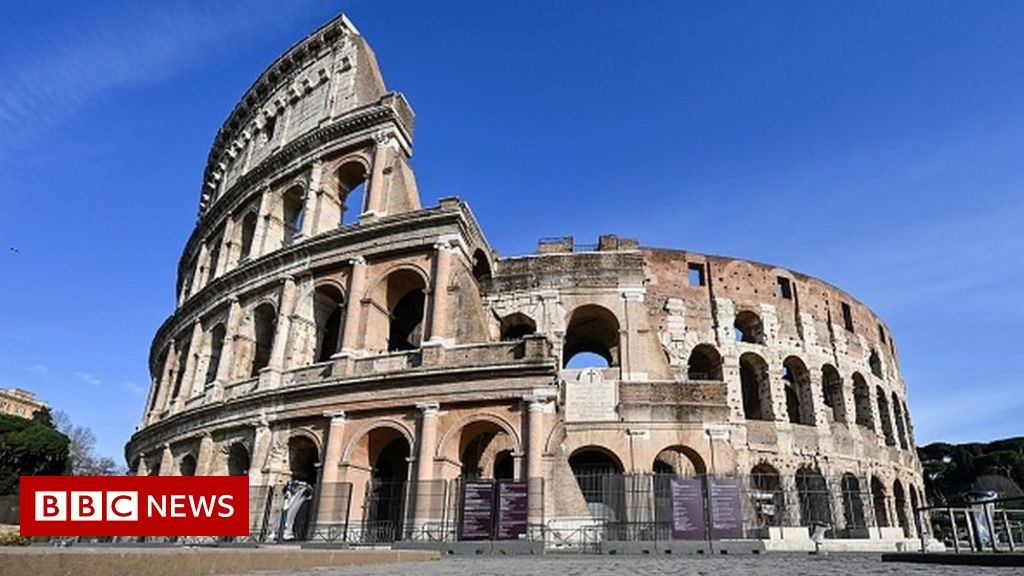
Landmark: Roman Colosseum